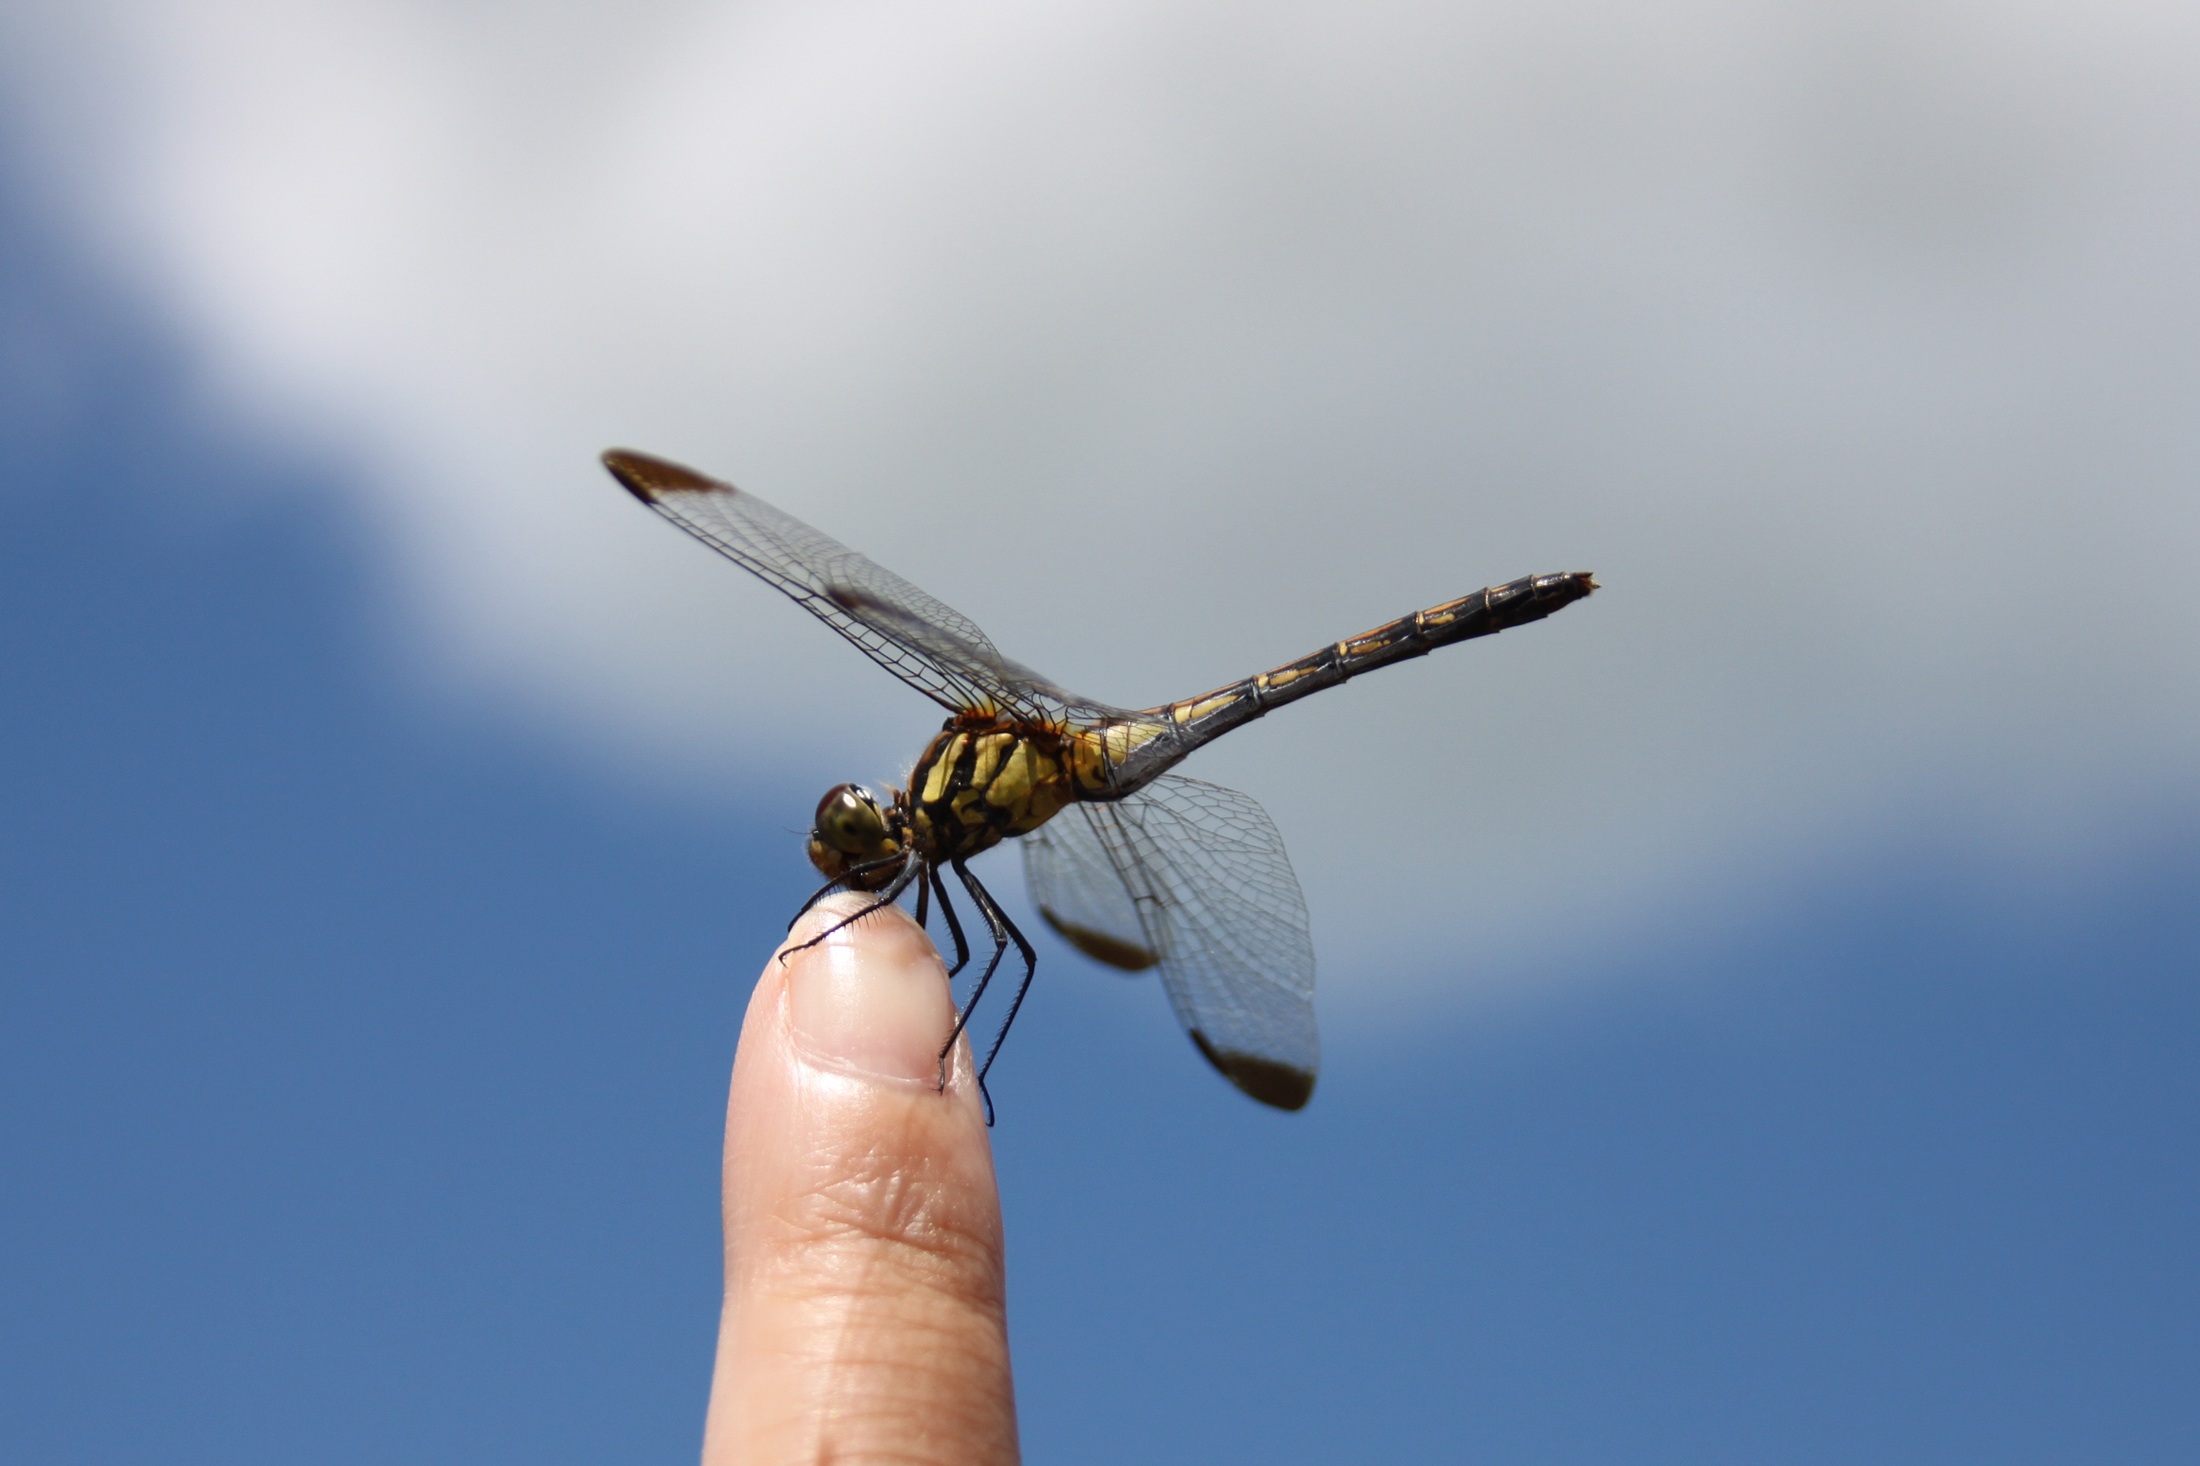
wing, insect, flight, blue, japan, fauna, invertebrate, blue sky, close up, dragonfly, iwate, macro photography, arthropod, summer vacation, atmosphere of earth, dragonflies and damseflies